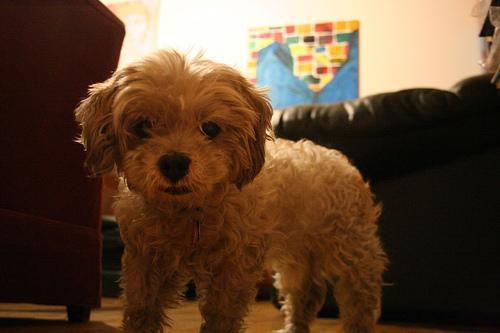
Lhasa